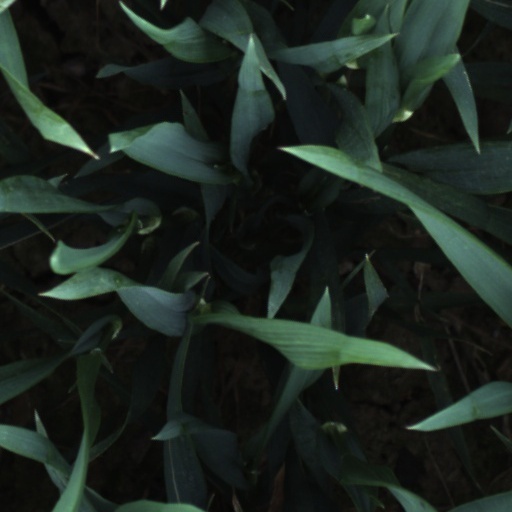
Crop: wheat